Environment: real
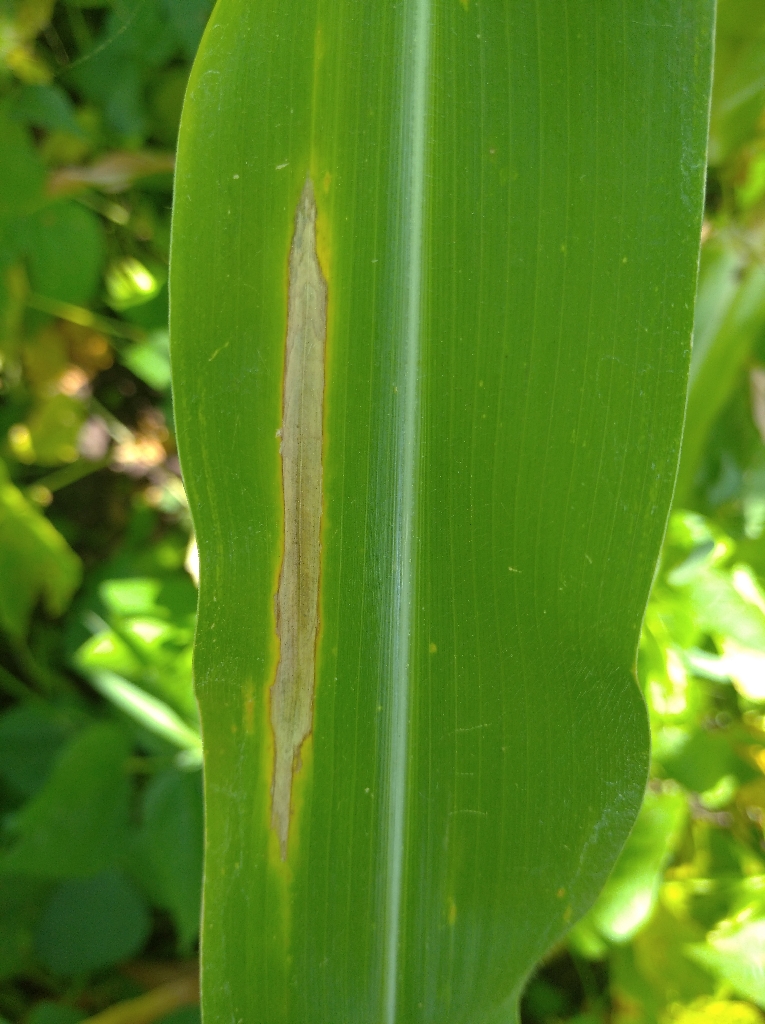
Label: northern_corn_leaf_blight